Septic drain field

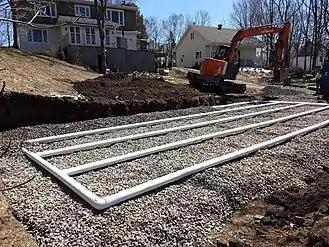

Many health departments require a percolation test ("perc" test) to establish the suitability of drain field soil to receive septic tank effluent. An engineer, soil scientist, or licensed designer may be required to work with the local governing agency to design a system that conforms to these criteria.